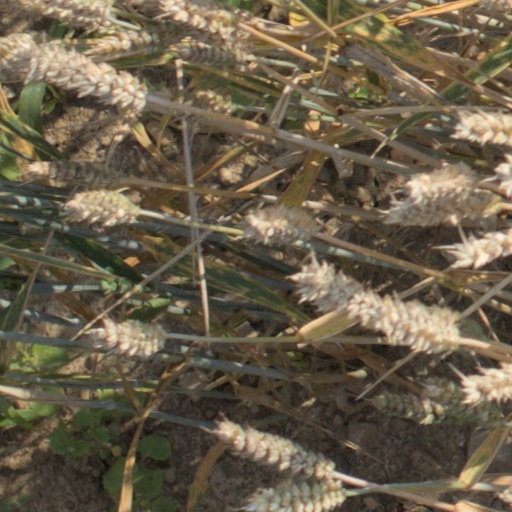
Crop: wheat